Wonder Wheel

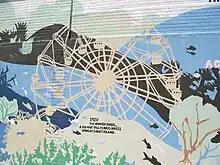
Depiction of Wonder Wheel on the New York Aquarium's south wall

The Wonder Wheel was designed by Charles Hermann as an improvement on G.W.G. Ferris's giant wheel, and it was built for Herman J. Garms Sr. between 1918 and 1920 by the Eccentric Ferris Wheel Company. Coney Island landowner William J. Ward provided the land for the Wonder Wheel's construction. Garms, who had no formal financial experience, sold stock to family, other Coney Island business holders, and steelworkers. Hermann sold all his shares in the wheel to raise money for construction and operation. Alfred (Fred) Garms, Herman Garms's son, recalled that his father employed anyone who was willing to help erect the ride, teaching them how to construct the wheel. After the local ironworkers' union heard about the project, they attempted to force the workers to join the union. The elder Garms named all of the workers as stockholders of the Eccentric Ferris Wheel Company, preventing them from being forced to unionize.